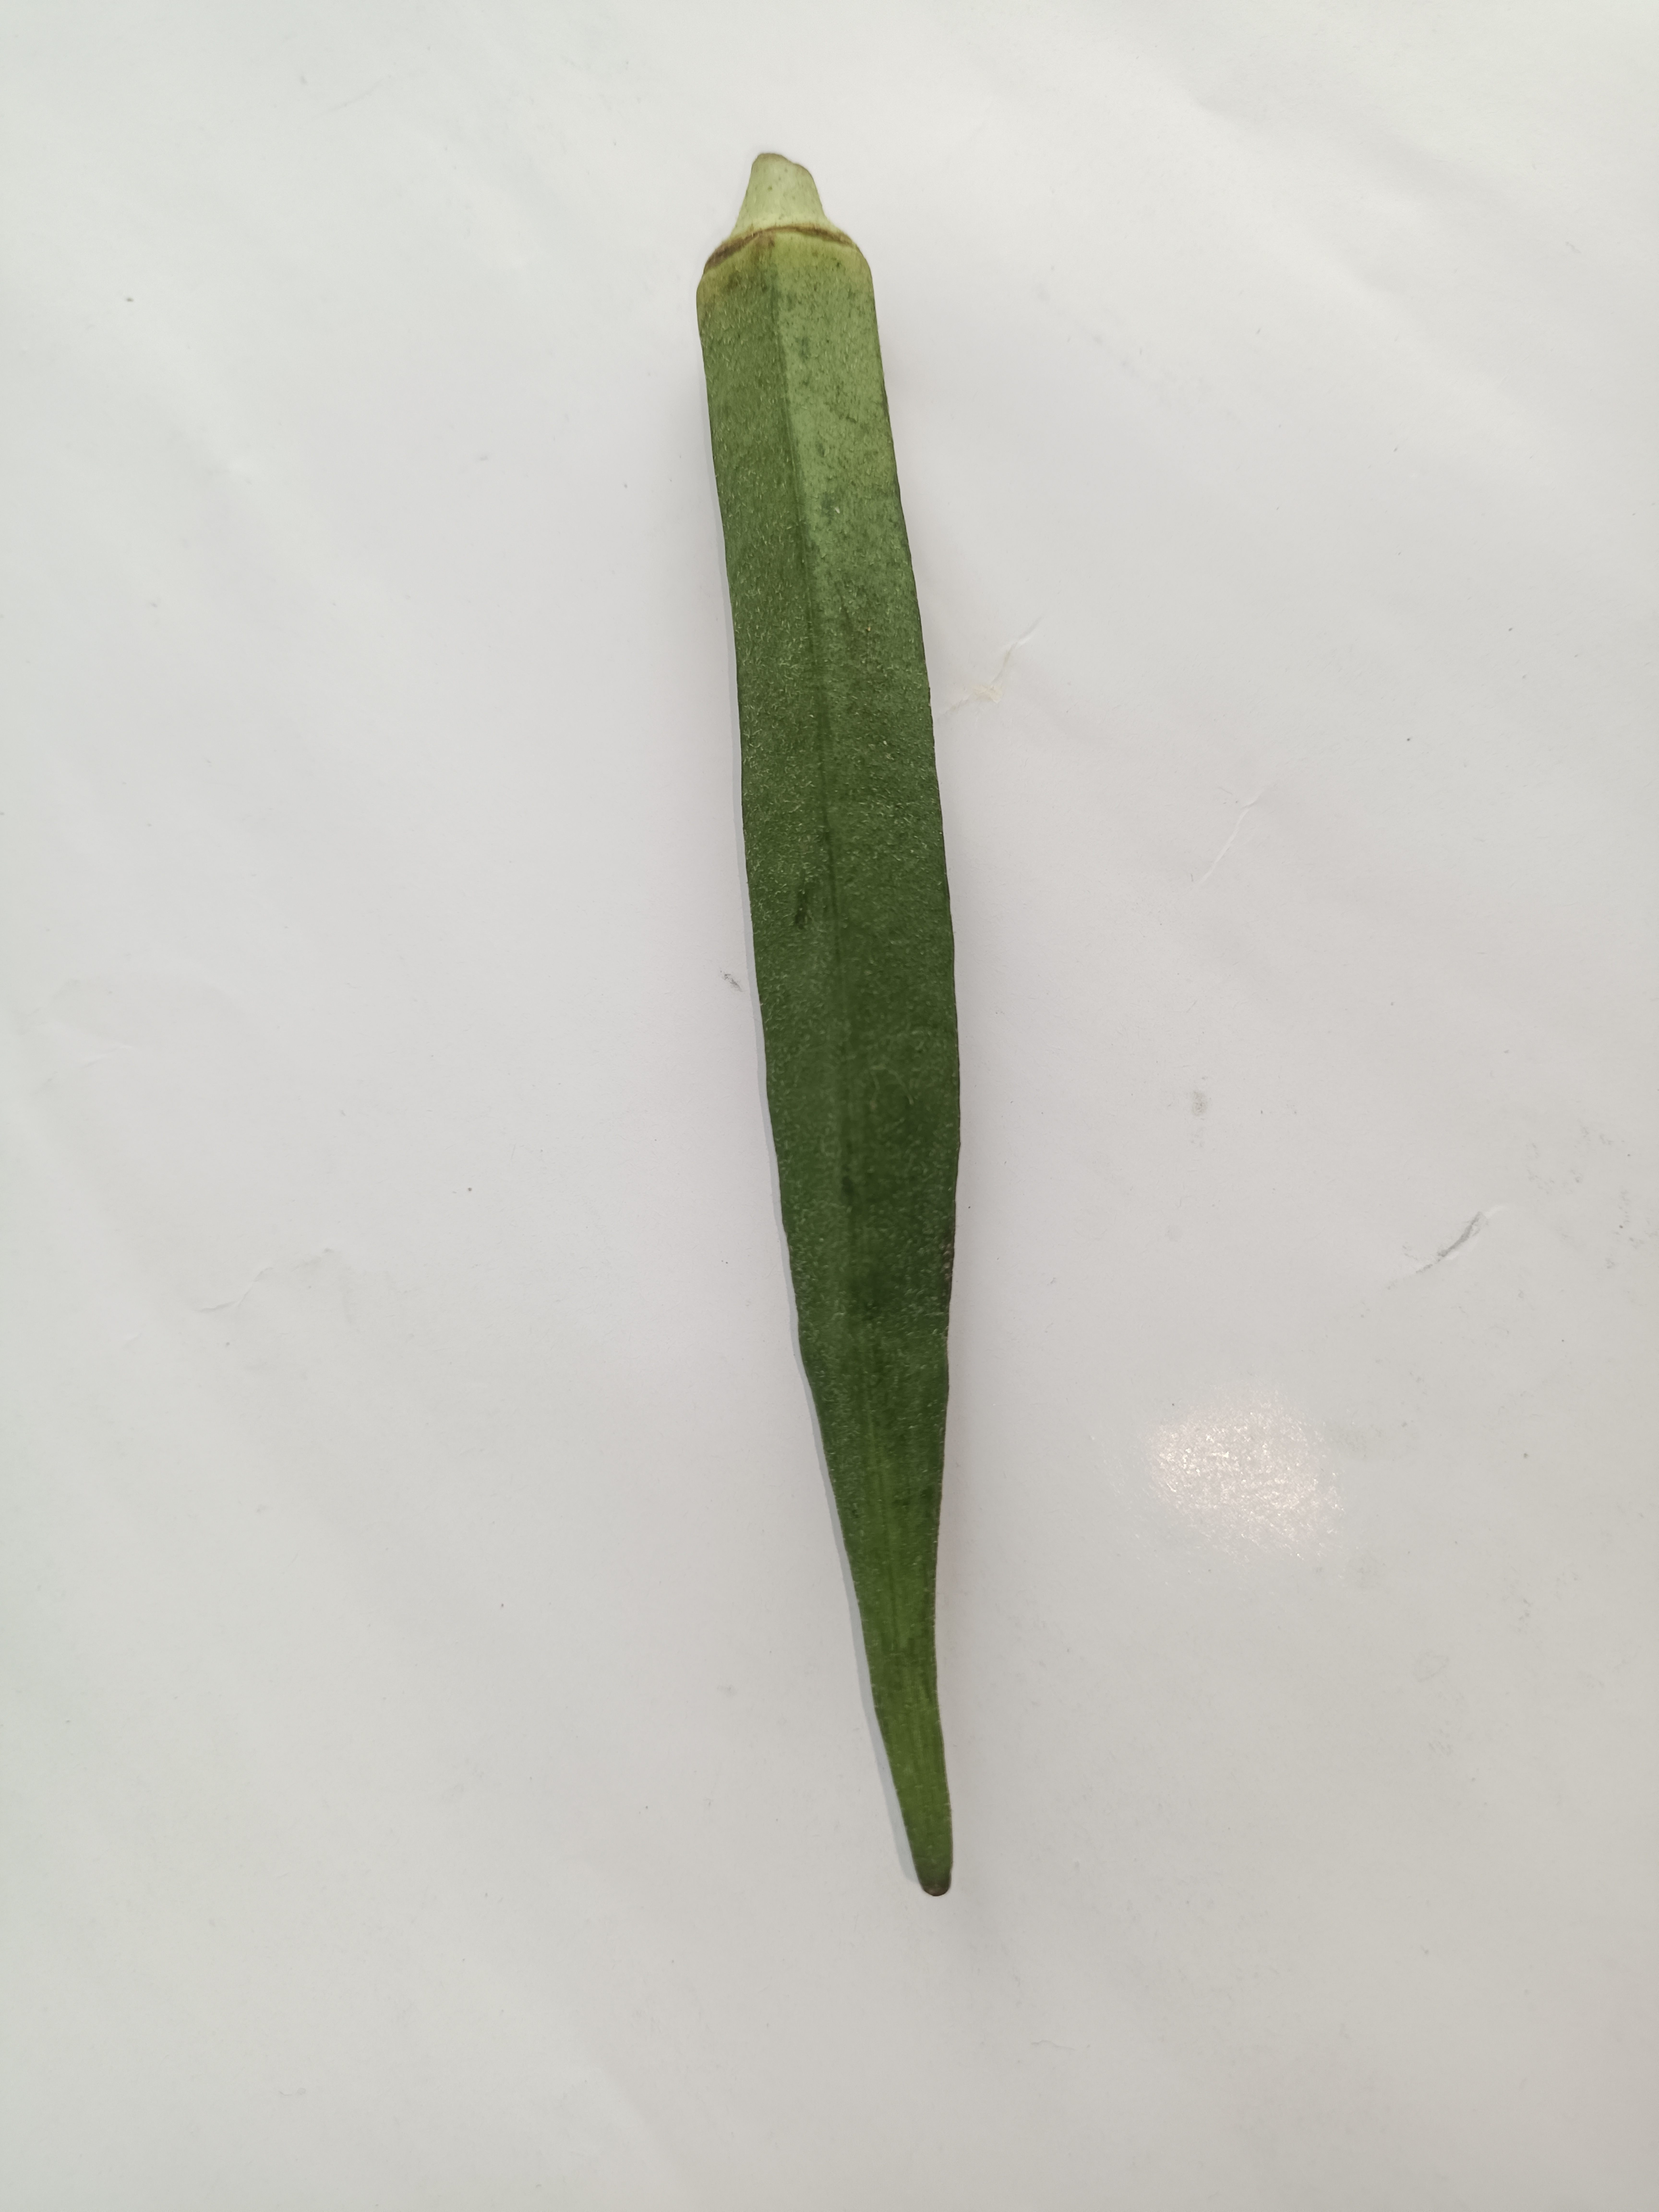
Label: Abelmoschus esculentus